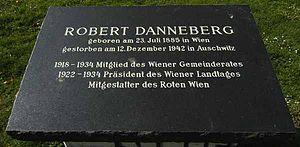
Robert Danneberg, né le 23 juillet 1885 à Vienne et mort aux alentours du 12 décembre 1942 au camp de concentration d'Auschwitz, était un avocat et politicien social-démocrate autrichien.